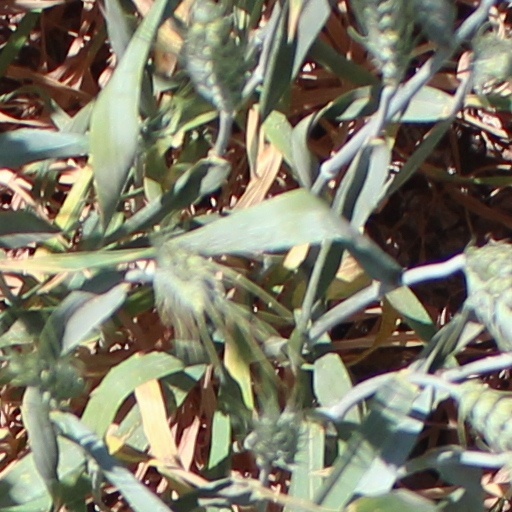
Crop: wheat